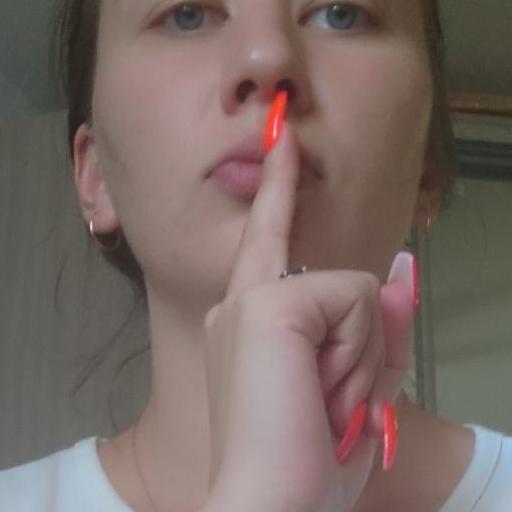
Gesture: mute